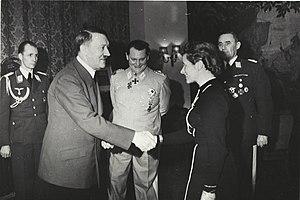
Mars 1941
Hanna Reitsch est une des aviatrices allemandes les plus célèbres du XXᵉ siècle. Elle a été titulaire de plus de 40 records dans différentes classes et sur différents types d'appareils. Officier de la Luftwaffe, elle combat dans les rangs allemands lors de la Seconde Guerre mondiale.
Georg Ludwig Heinrich Nicolaus von Below, né le 20 septembre 1907 et mort le 24 juillet 1983, est un Oberst de la Luftwaffe de la Seconde Guerre mondiale.